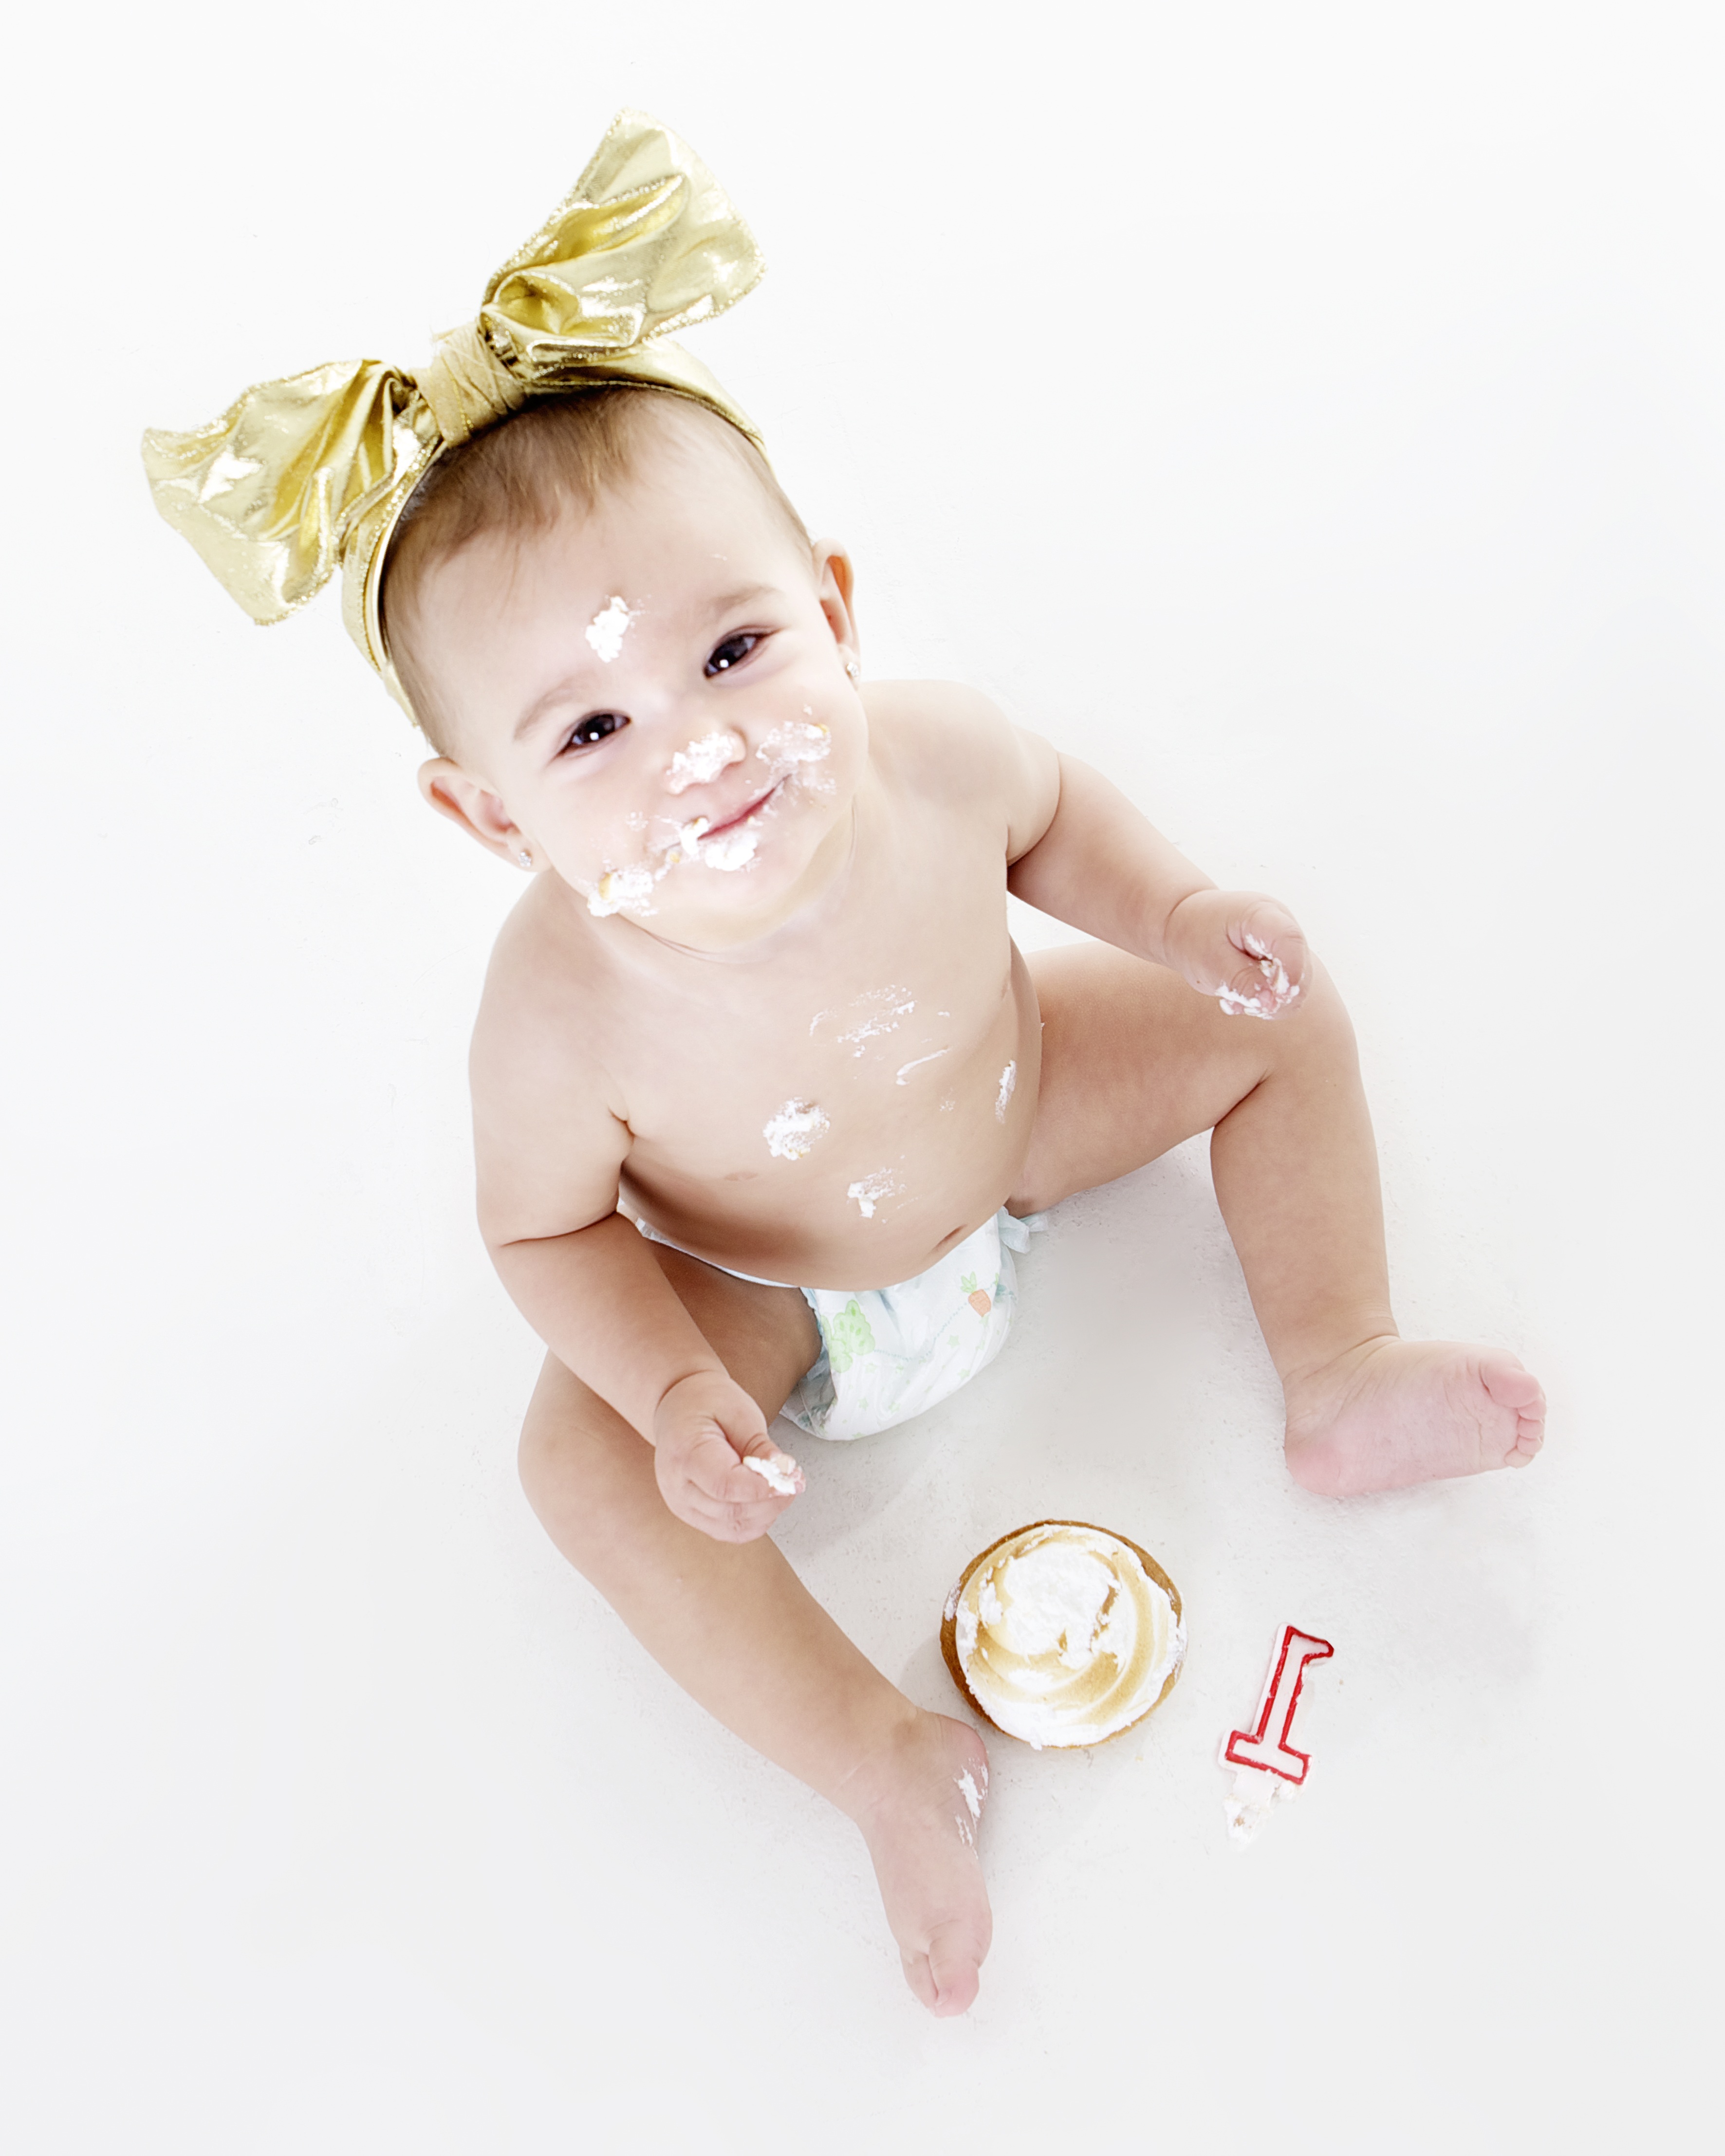
hand, finger, child, clothing, ear, toy, cake, pie, infant, toddler, head, skin, costume, meringue, bebe